Norman Spinrad

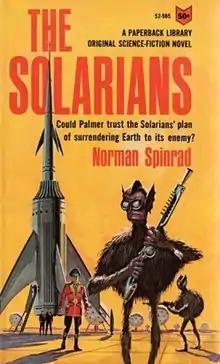
An early edition cover of "The Solarians"

"The Solarians" (1966), was Spinrad's first published novel. Unlike Spinrad's controversial later work, this novel is a mainstream space opera featuring space battles, faster-than-light spacedrives, and an alien enemy, the "Duglaari". The plot of the novel concerns a fleet commander named Palmer who makes contact with a race called the Solarians, who emerge from isolation to help humanity in its long war against the Duglaari.